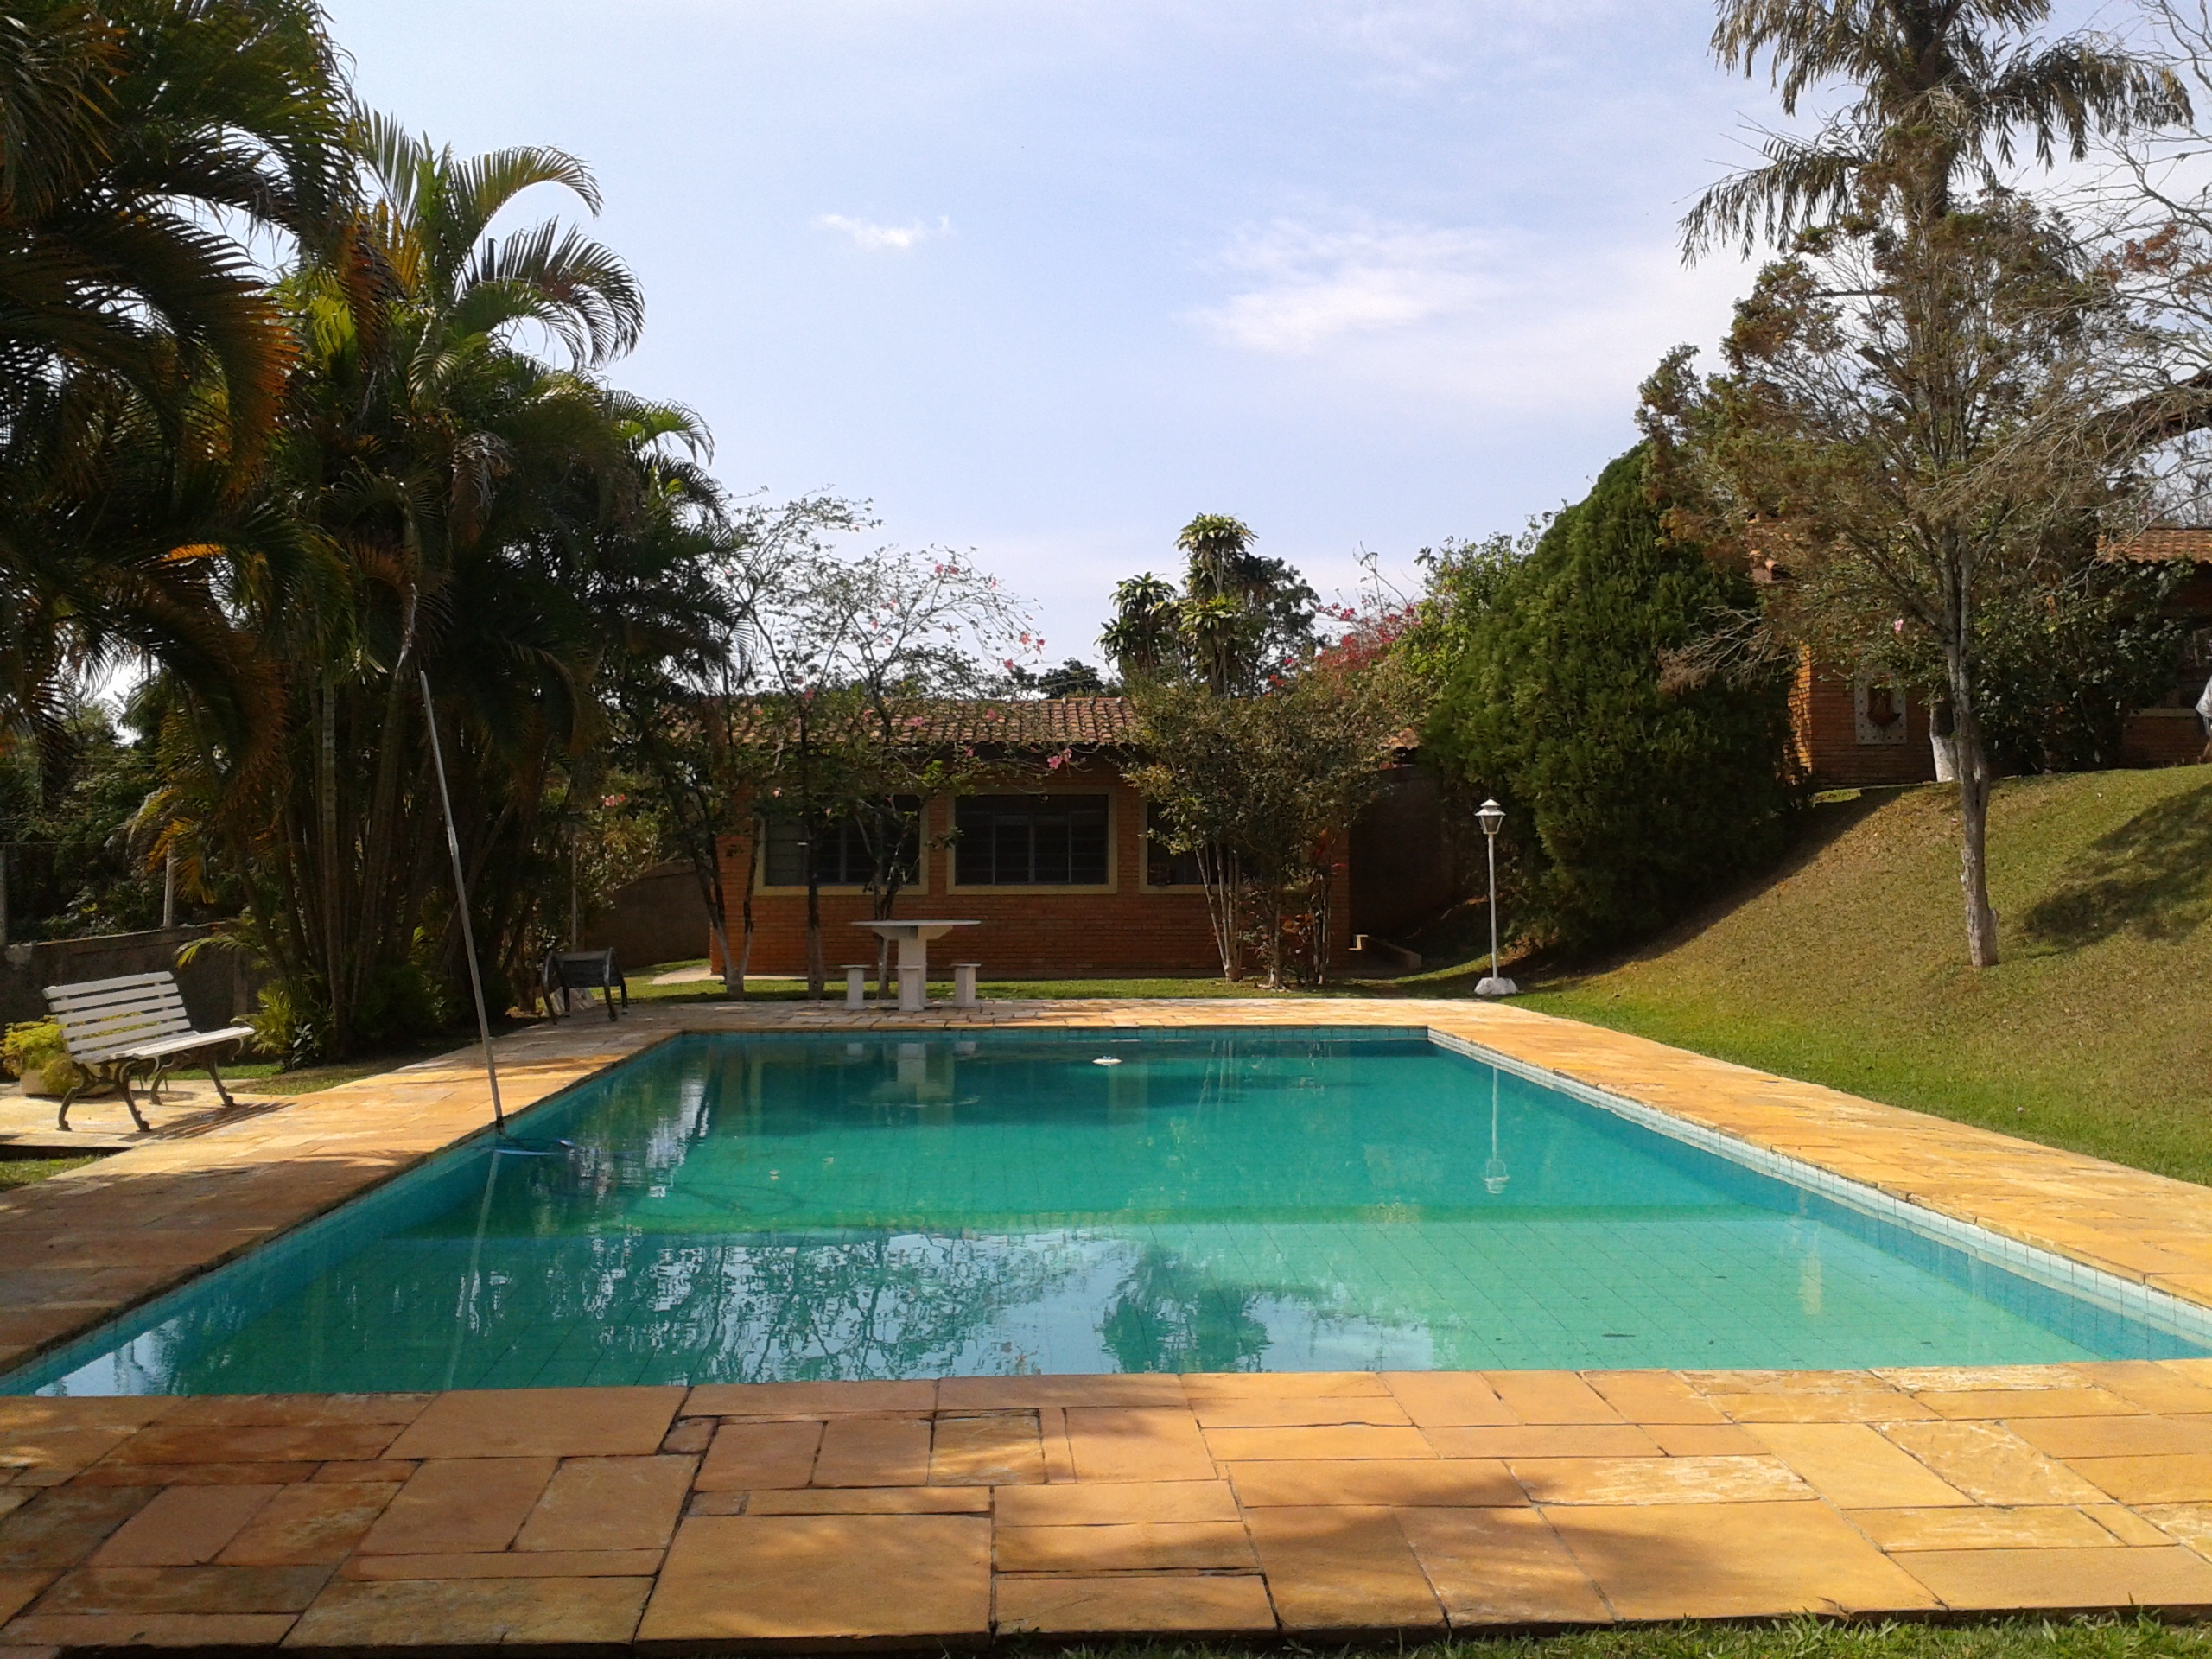
nature, villa, home, pool, swimming pool, backyard, property, resort, estate, real estate, reflecting pool